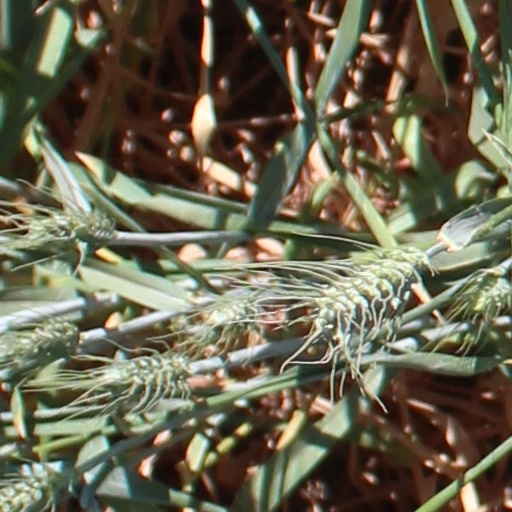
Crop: wheat